Callimorphina

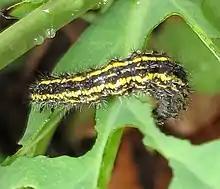
"Haploa" sp. caterpillar on bluebells

The Callimorphina are a subtribe of woolly bear moths in the family Erebidae. The subtribe was described by Francis Walker in 1865. Many of these moths are easily confused with butterflies, being quite brightly colored and somewhat diurnal. Their antennae are not thickened into "clubs", which is a typical characteristic of butterflies.